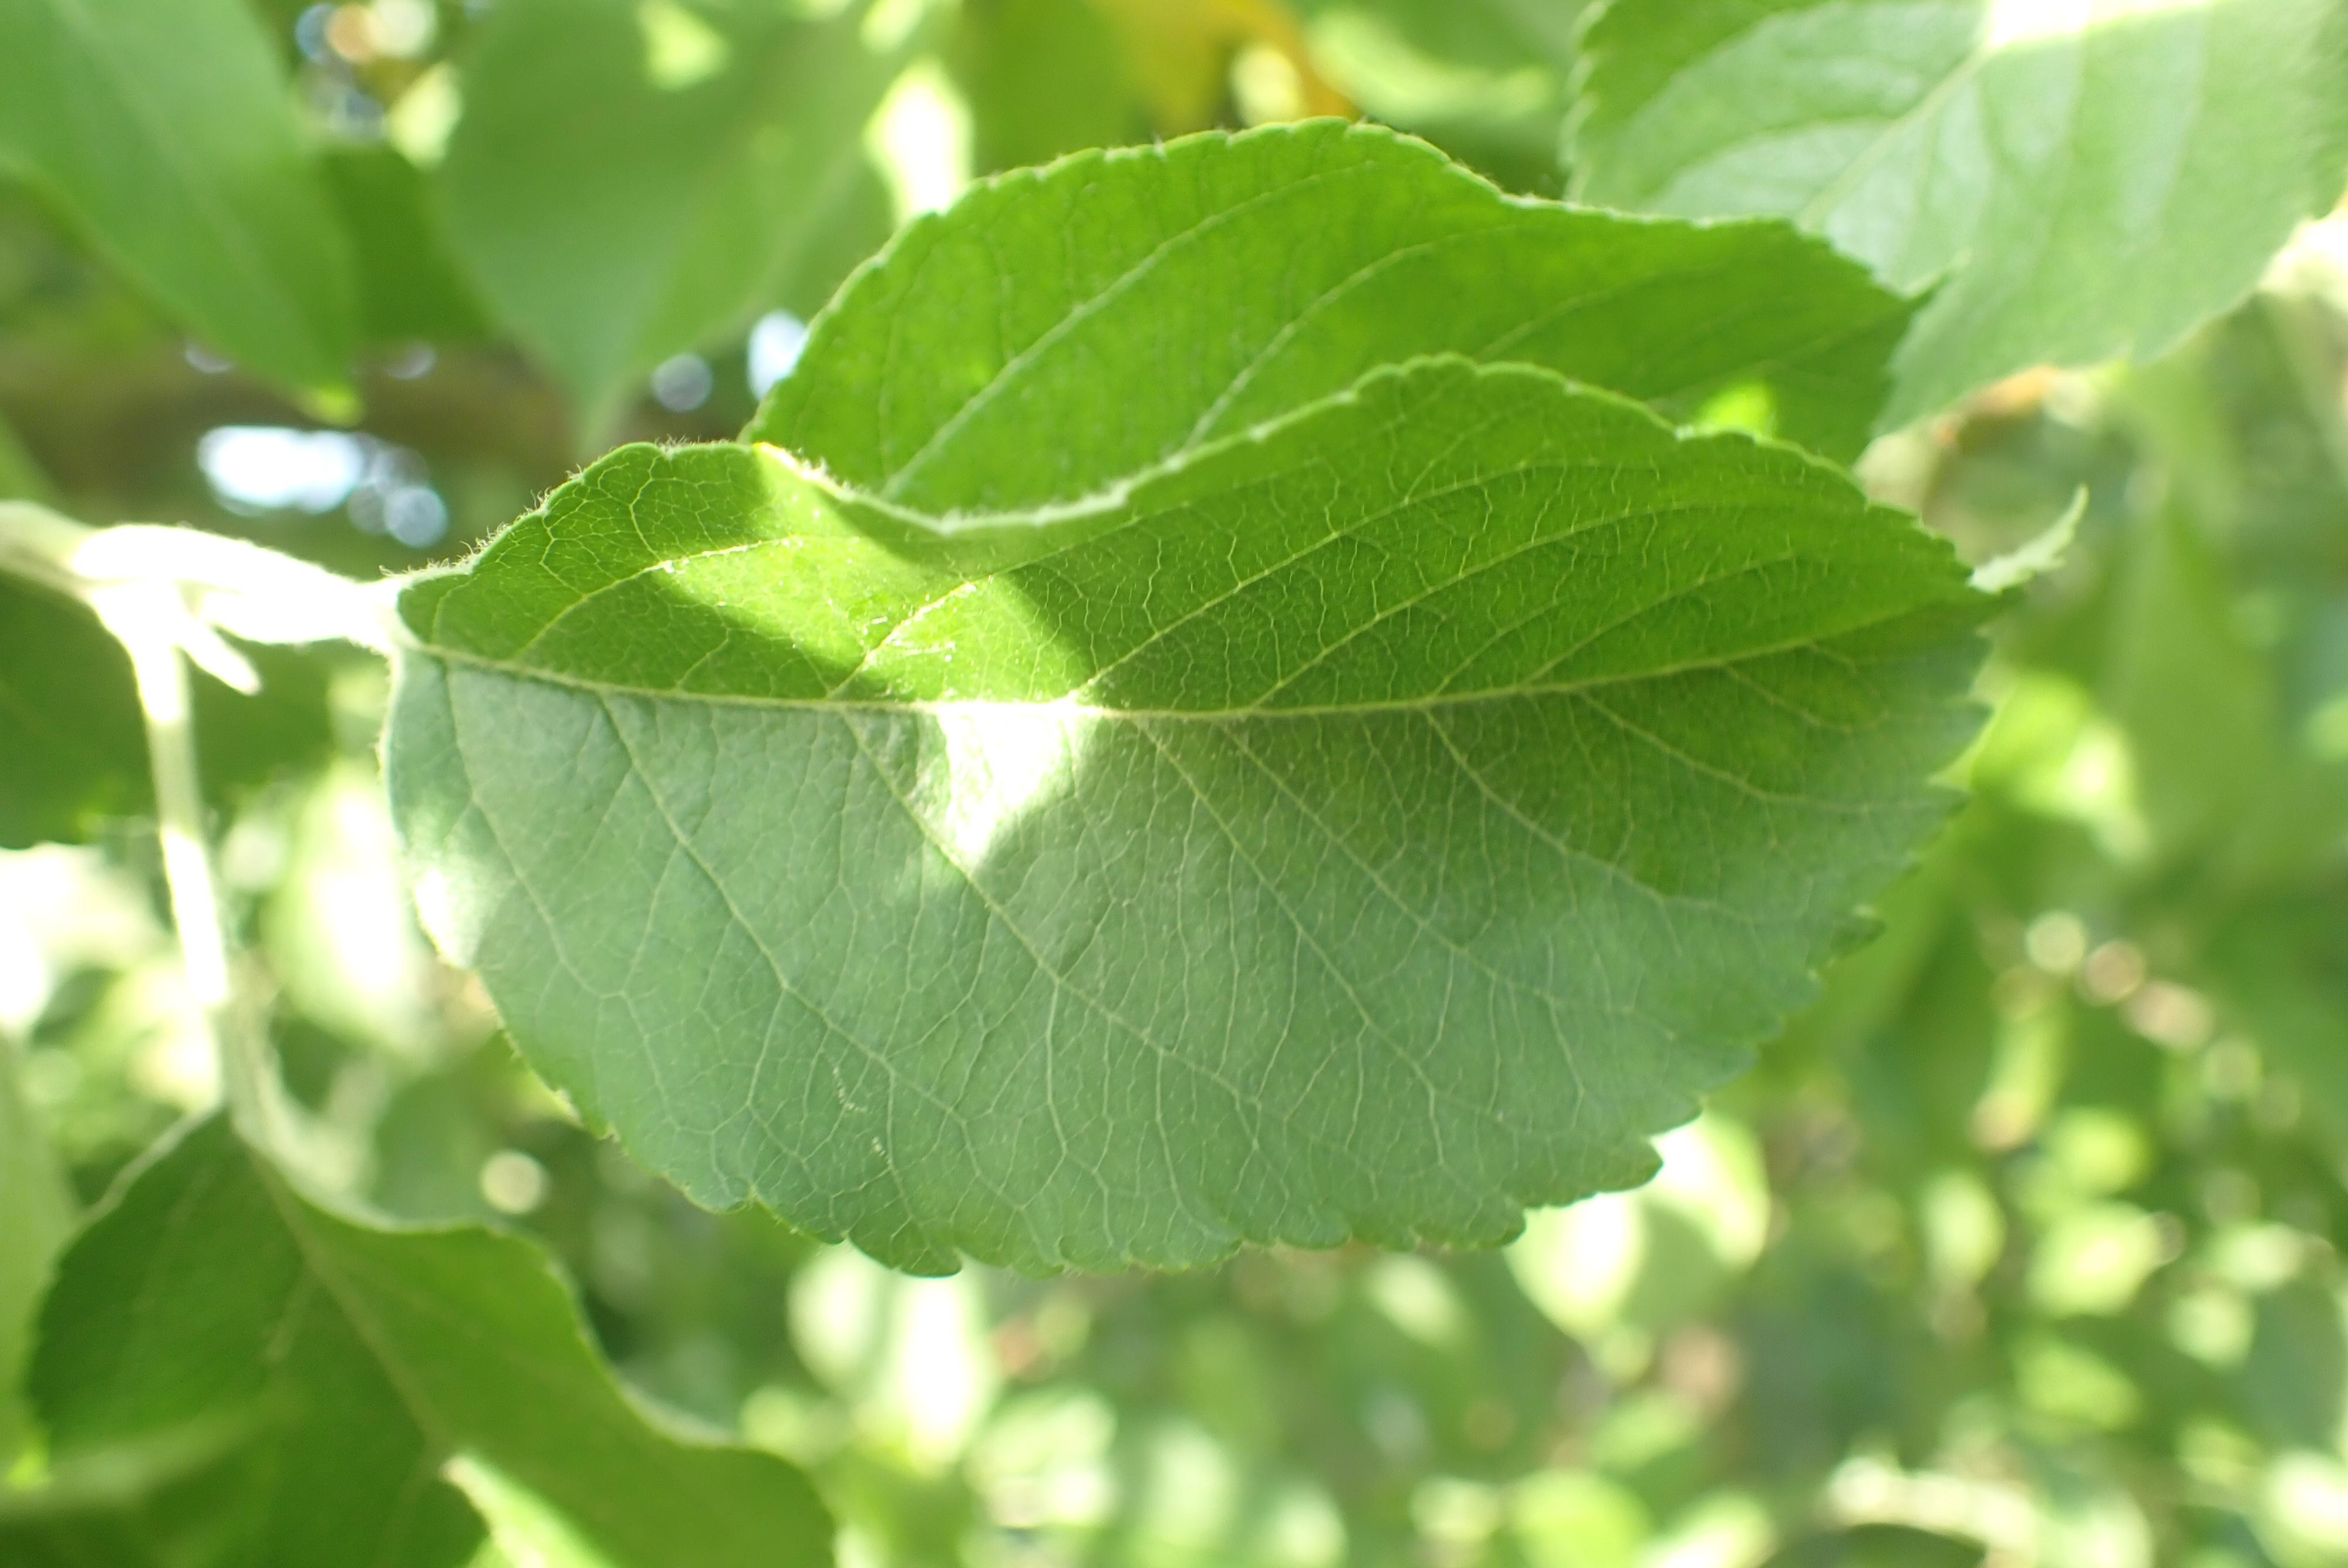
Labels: healthy